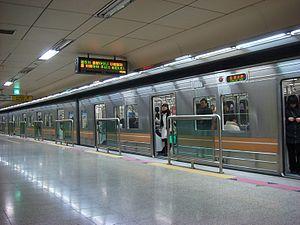
La ligne 6 du métro de Séoul, gérée par la Seoul Metropolitan Rapid Transit Corporation, traverse le nord de la ville en formant un U.